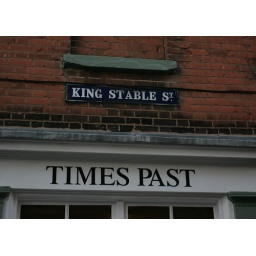
An old enamel street sign in Eton. Built to last. 6th March 2009. AccDes 20090306_1548